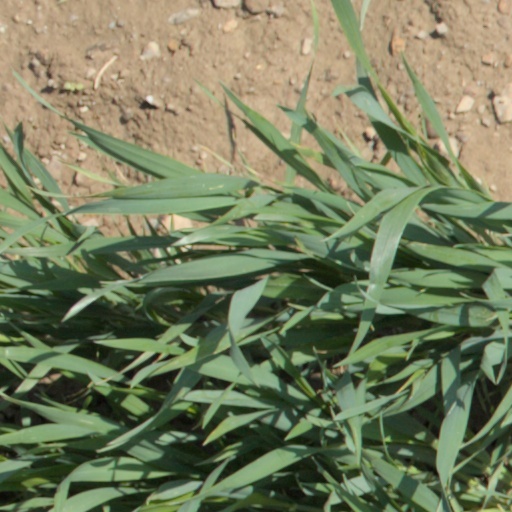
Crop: wheat